Gene Autry's Melody Ranch

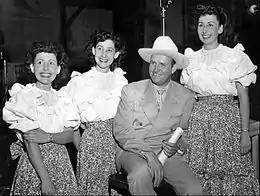
Gene Autry and the Pinafores, 1948

In September 1964, the television version of "Gene Autry's Melody Ranch" debuted on his Los Angeles television station, KTLA channel 5. The weekly 60-minute "Melody Ranch" program aired in color Saturday evenings and continued through the years into 1973 with summer reruns beginning in 1971. The cast included Carl Cotner, Johnny Bond, and Billy Mize sharing host duties, plus vocalists Cathie Taylor and Joan De Ville, the Jack Halloran Singers, and Carl Cotner's band. Gene Autry, by then retired as an entertainer, made only a few rare appearances on the program which featured many well known established and upcoming country music guest artists along with occasional Western guests including Rex Allen, Tex Ritter, Jimmy Wakely, and the Sons of the Pioneers.